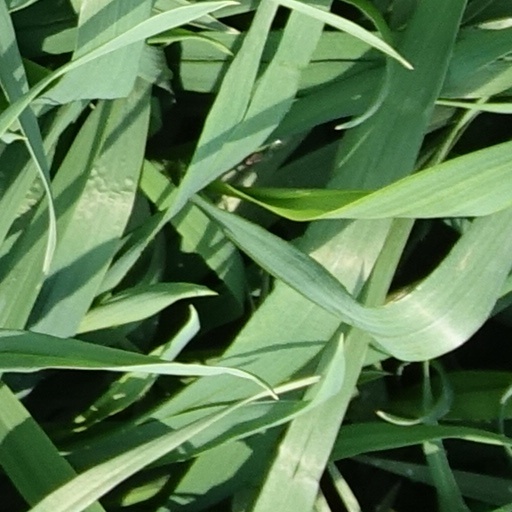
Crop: wheat